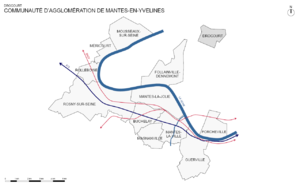
Communauté d'agglomération de Mantes-en-Yvelines, Drocourt
Drocourt est une commune du département des Yvelines, dans la région Île-de-France, en France, située à 18 km environ au nord-est de Mantes-la-Jolie et à 9 km au nord-ouest de Meulan.